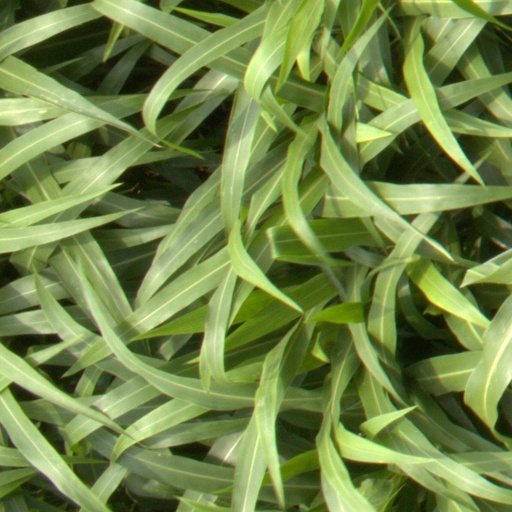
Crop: sorghum